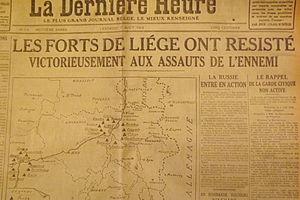
Les forts de Liege ont resite
La bataille de Liège en Belgique fut la première bataille menée par l'Empire allemand durant la Première Guerre mondiale. Le siège commença le 5 août 1914 par l'attaque des intervalles entre les forts situés tout autour de Liège, et se termina le 16 août 1914 par la reddition du dernier d'entre eux.
La position fortifiée de Liège correspond au cercle de fortifications protégeant la ville de Liège, en Belgique, et surtout ses ponts. Construite entre 1888 et 1891 à l'initiative du général belge Henri Alexis Brialmont, elle s'appuyait principalement sur une ceinture de forts bétonnés, à environ sept km du centre-ville, complétée par des fortifications de campagne et des troupes dans les intervalles.